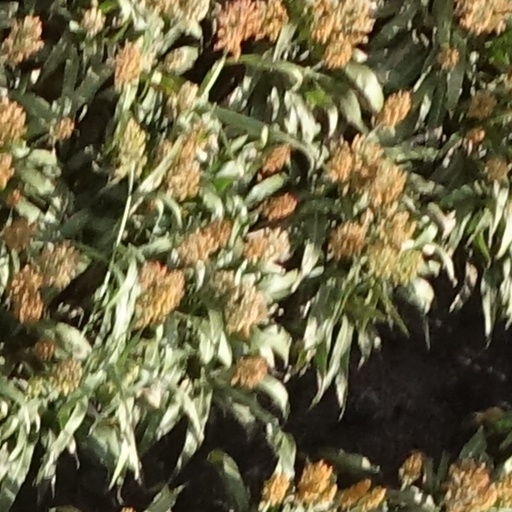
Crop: sorghum